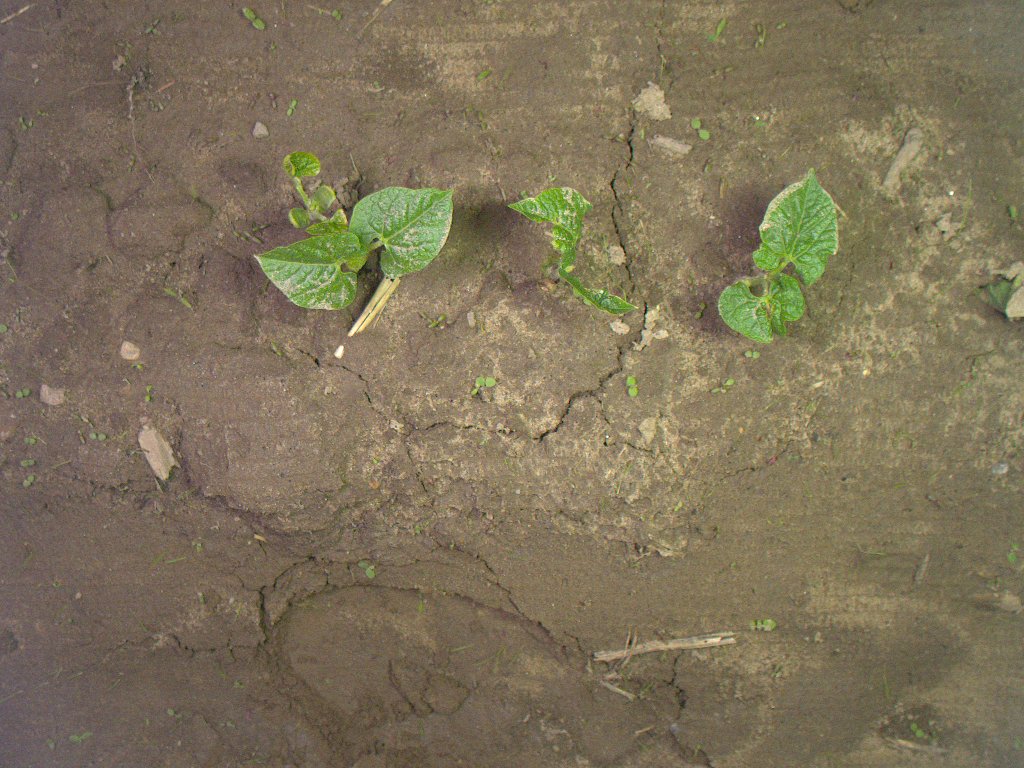
Crop: bean
Objects: bean, bean, bean, stem_bean, stem_bean, stem_bean